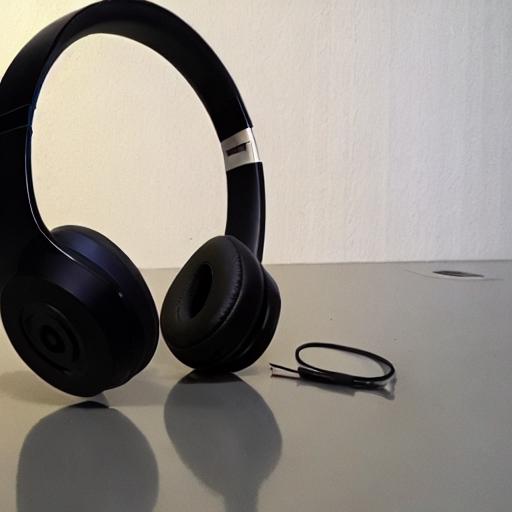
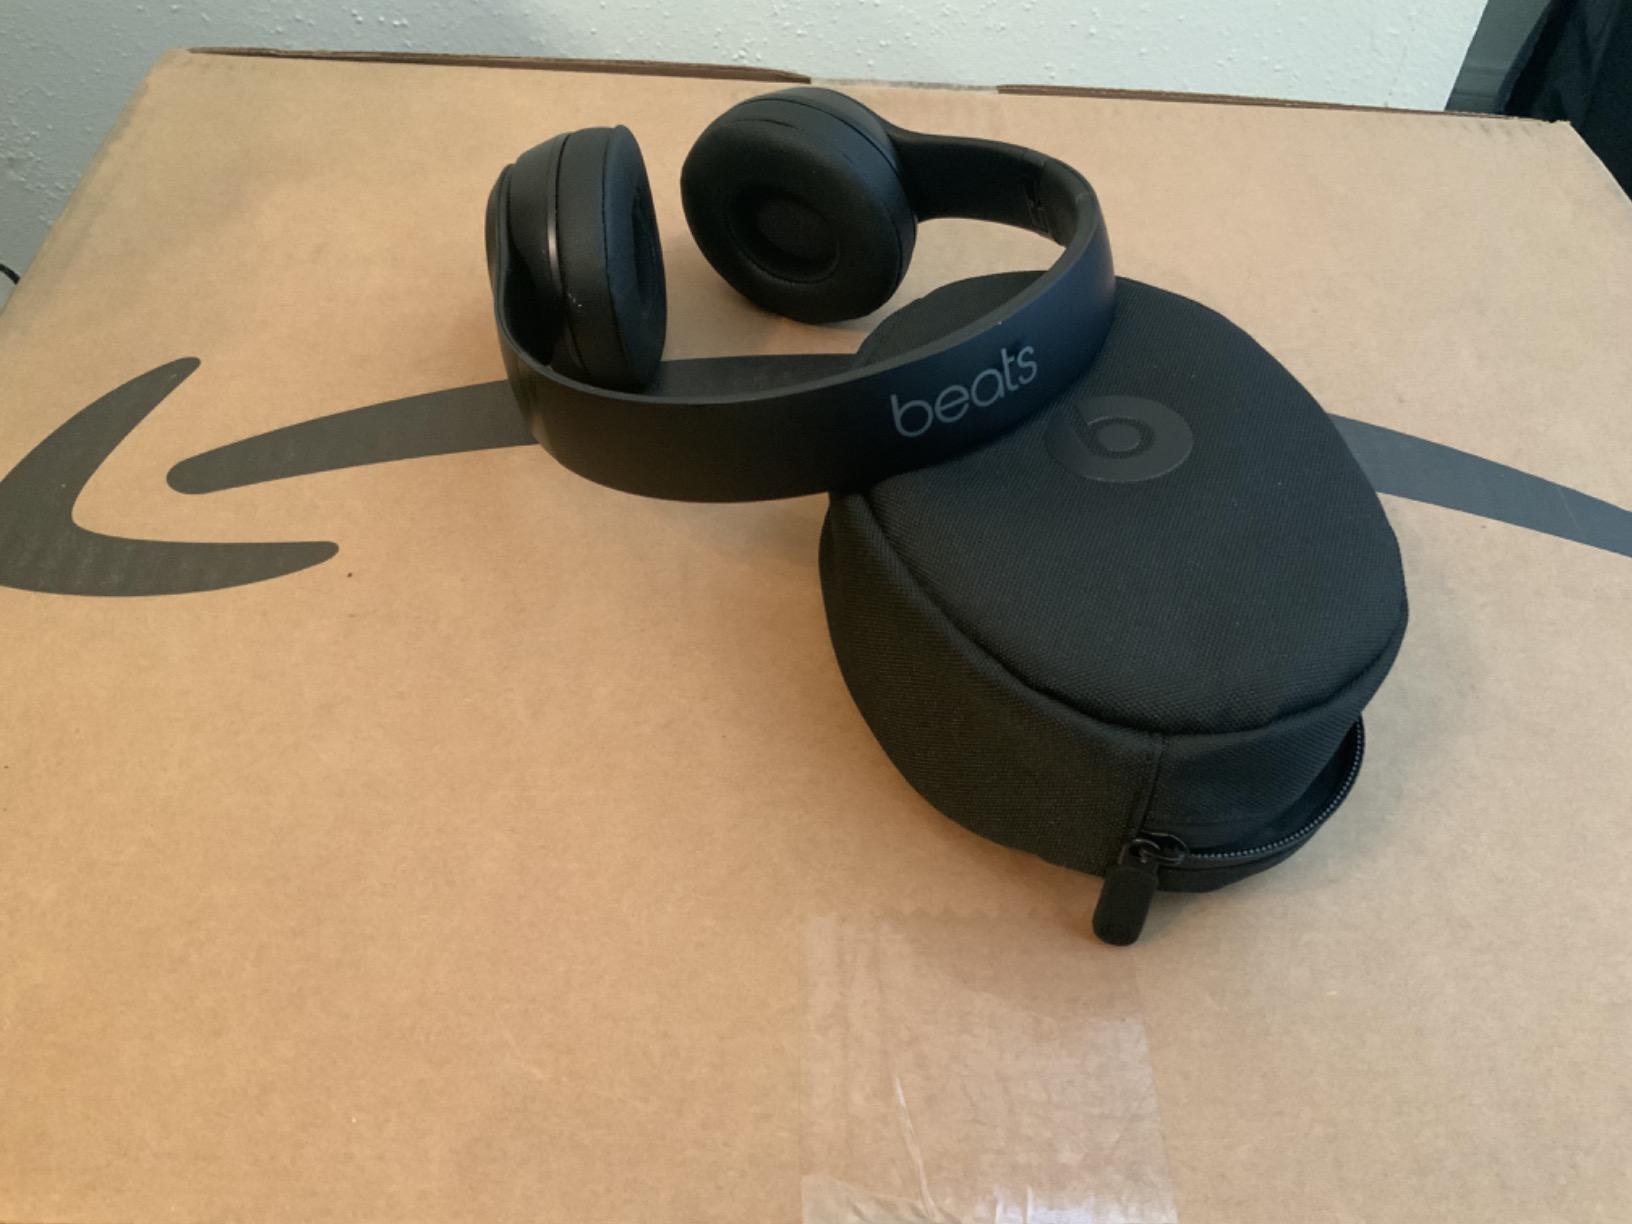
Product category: headphones
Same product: no